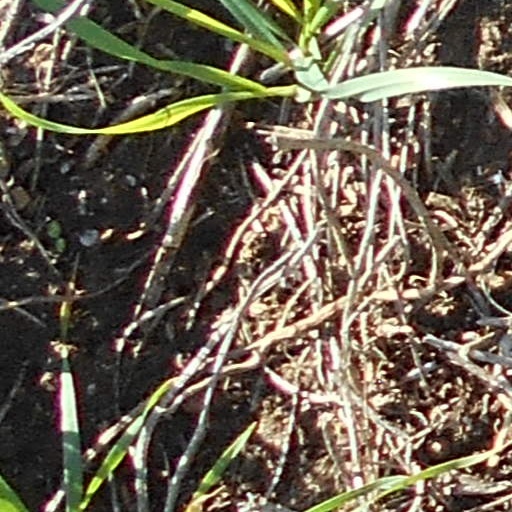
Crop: wheat